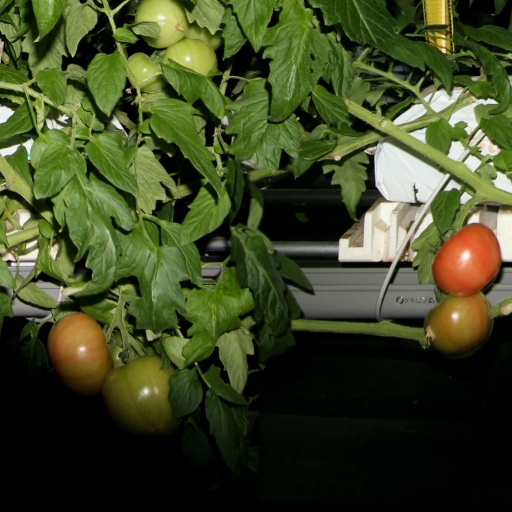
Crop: tomato